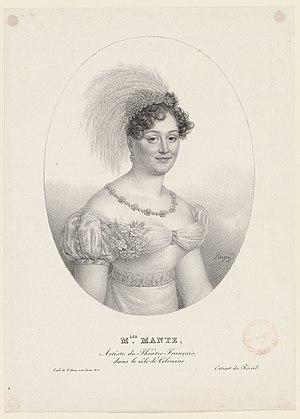
Mademoiselle Mante, artiste du Théâtre Français, dans le rôle de Célimène.Lithographie de Villain, d'après un portrait de Singry.
Célimène est un personnage de la comédie Le Misanthrope de Molière, type de l'emploi de grande coquette.
Louise-Charlotte-Théophile-Delphine Escoffié, dite Mademoiselle Mante, est une actrice française née en 1799 et morte en 1849.